Hiram Burnham

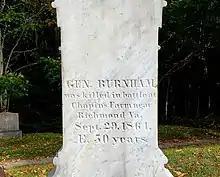

Burnham was absent from Russell’s brigade at the beginning of the Overland Campaign. Having been promoted to the rank of brigadier general on April 26, 1864, he was assigned command of a brigade in the first Division of the XVIII Corps, Army of the James on April 28 of that year. General Burnham led the brigade until July 31, and then again from September 27 to September 29 during the Siege of Petersburg. He commanded the 1st Division briefly in between.